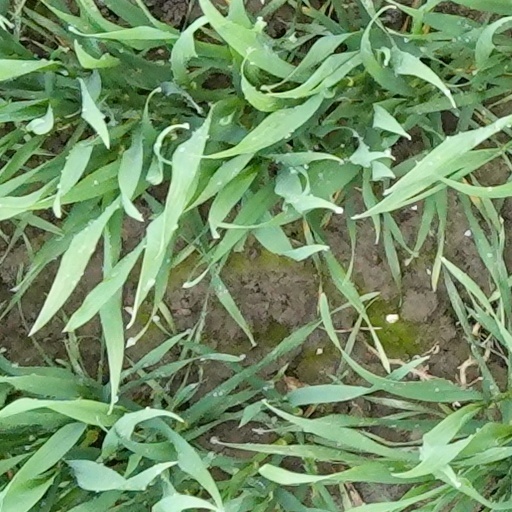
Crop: wheat